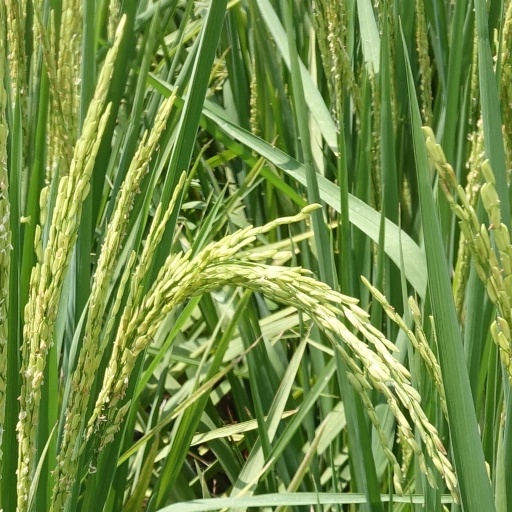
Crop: rice